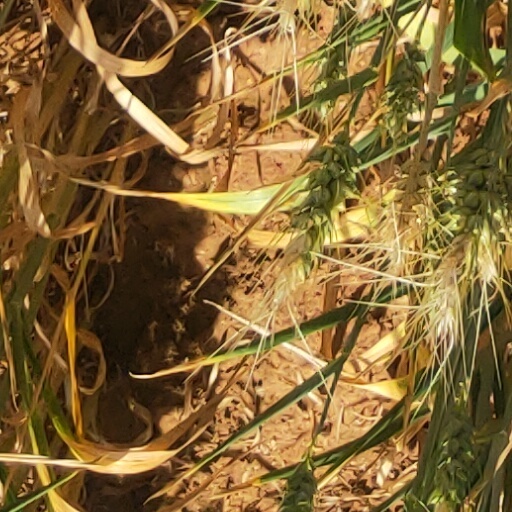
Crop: wheat